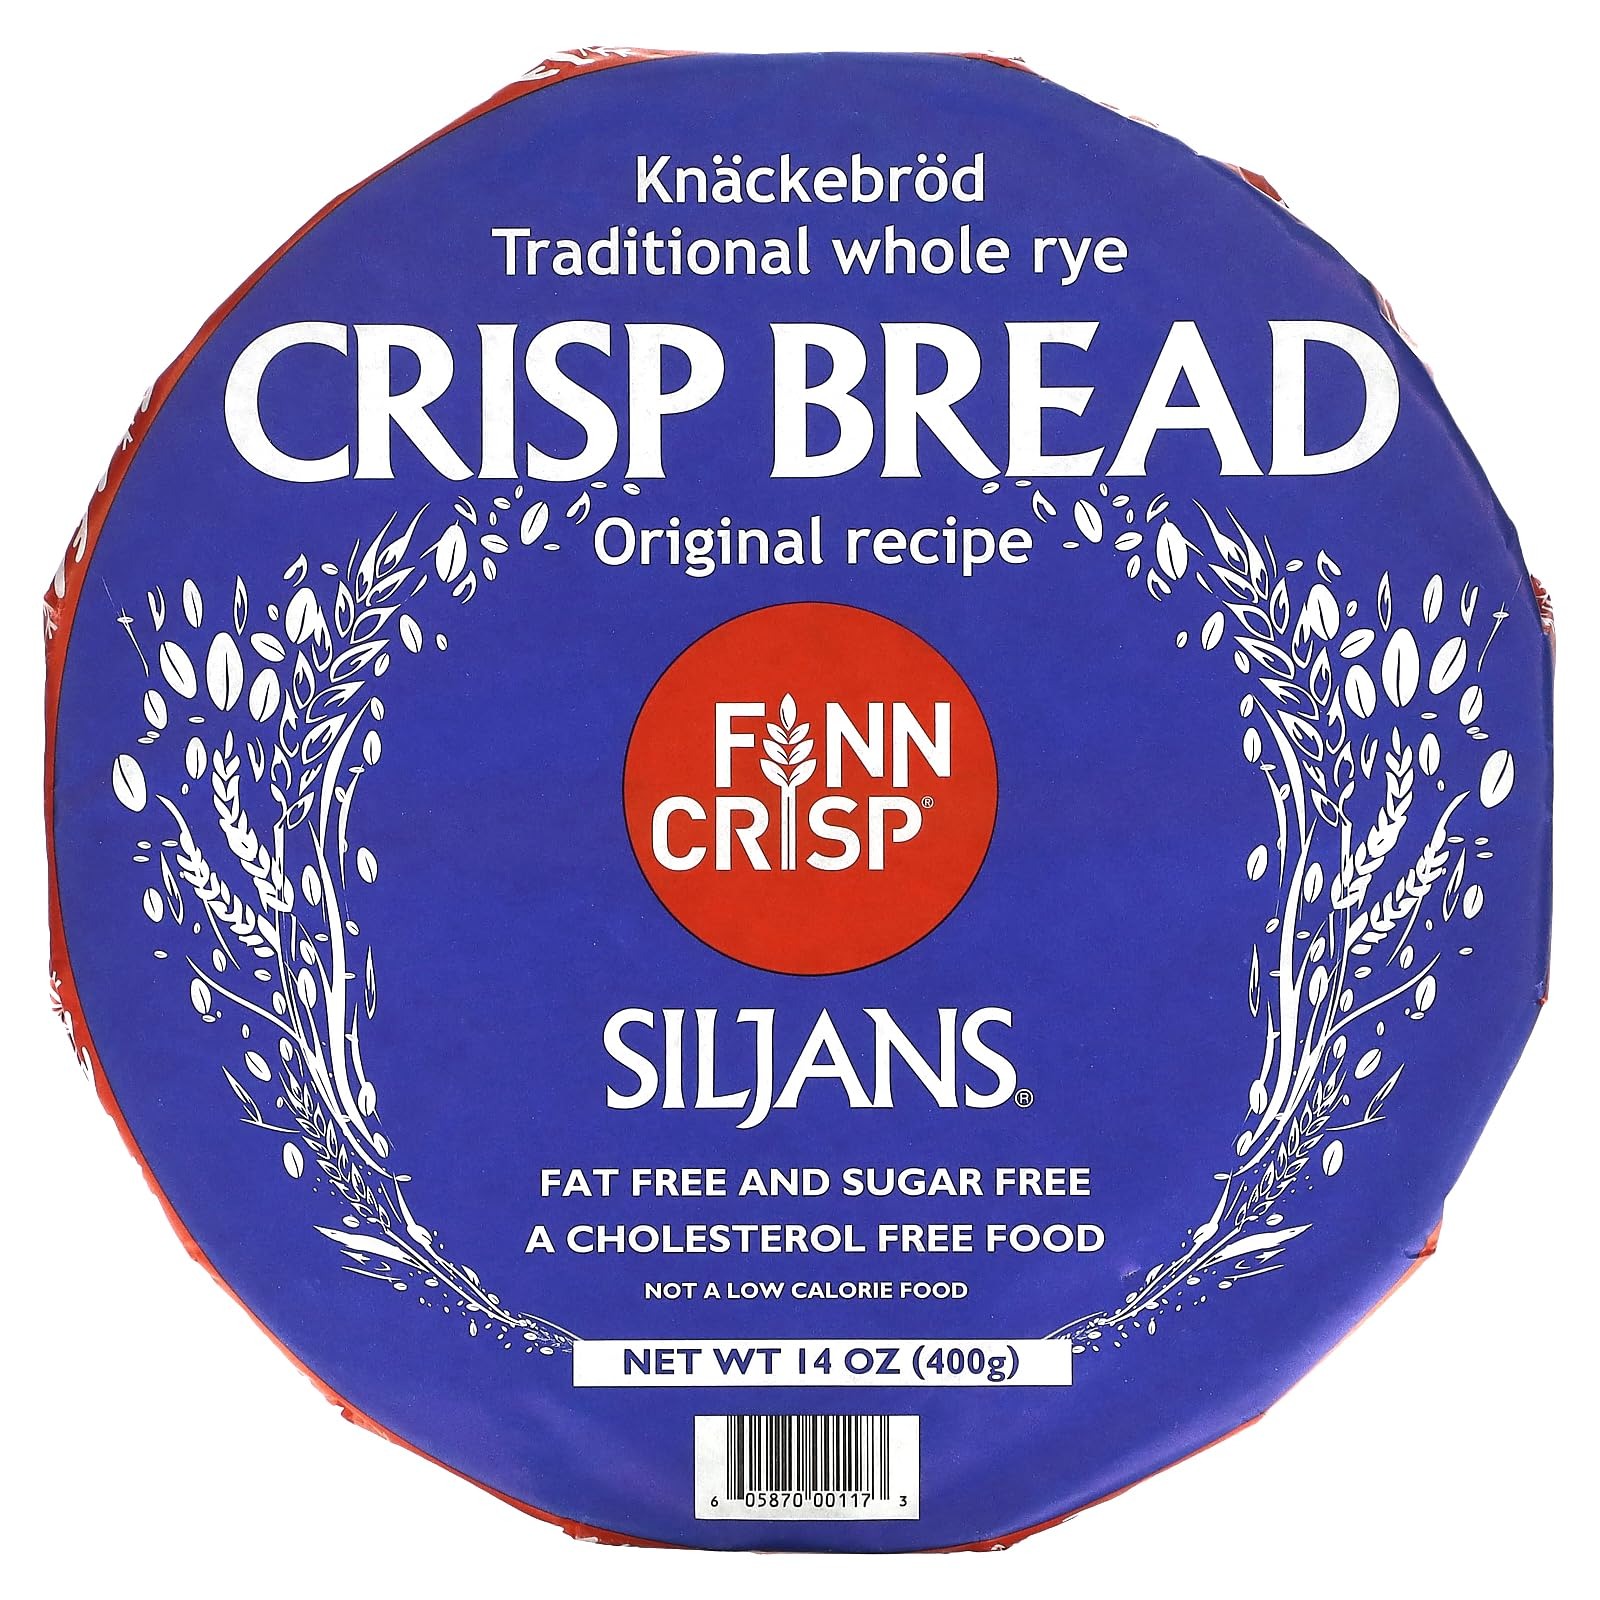
Item Name: Finn Crisp Siljans Round Rye Crispbread 3 x 14oz | Knäckebröd From Finland | Multipack of Authentic Finnish Sourdough Crispbreads | Rye Hardtack | Large Finnish Rye Bread Rounds [42oz, 12 wheels]
Bullet Point 1: TRADITIONAL NORDIC KNÄCKEBRÖD: Finn Crisp’s large round siljan ‘wheels’ are just like you remember them. Crisp and wholesome with a toasted grain taste, they are a healthy, filling staple that pairs well with just about anything- from a simple slather of butter to a fancy cheese board, our rye crackers can be enjoyed in endless ways.
Bullet Point 2: BULK PACK CRISPBREAD: 3 packets of Siljans with approximately 4 large Knäckebröd wheels in each packet gives you 42 oz/1.19 kilograms of crispbread and 12 rounds altogether. Don’t worry if you won’t go through them quickly- these flatbreads are very shelf stable and when kept well-wrapped in a cool and dry cabinet, they’ll stay crunchy and fresh for a while.
Bullet Point 3: SO VERSATILE: The options for a healthy and delicious snack or meal are limitless with these crispbreads in your pantry! Consider each crispbread a blank canvas and experiment with spreads and toppings, and try pairing with different dishes. Top with pesto, sardines, hard or soft cheese, boiled or sliced egg, cold meat, hummus, peanut butter and marmalade. Or serve with salads, soups, or coffee. Whether sweet or savory, morning or evening, you’ll relish each bite of these crunchy, crisp Siljans.
Bullet Point 4: MADE IN FINLAND: Baked with sourdough and whole grain rye flour, we prepare these rye thins in Finland using traditional Nordic recipes and techniques. We keep things as simple as possible with no additives, trans fat or GMO, and minimal sugar or salt, just like our ancestors have been doing for years. Our siljan rye crackers are fat free, sugar free and cholesterol free and also certified Kosher.
Bullet Point 5: FINN CRISP: After years of rye flour and crispbread production, the Finn Crisp brand was officially established and launched at the Helsinki Summer Olympics. We produce our wholegrain rye crispbreads, favorite staples in every Finnish home, with simple, pure ingredients and authentic Finnish baking traditions and recipes.
Product Description: Siljans Crispbread, 14 oz, 3 pk
Value: 42.0
Unit: Ounce

Price: 6.59